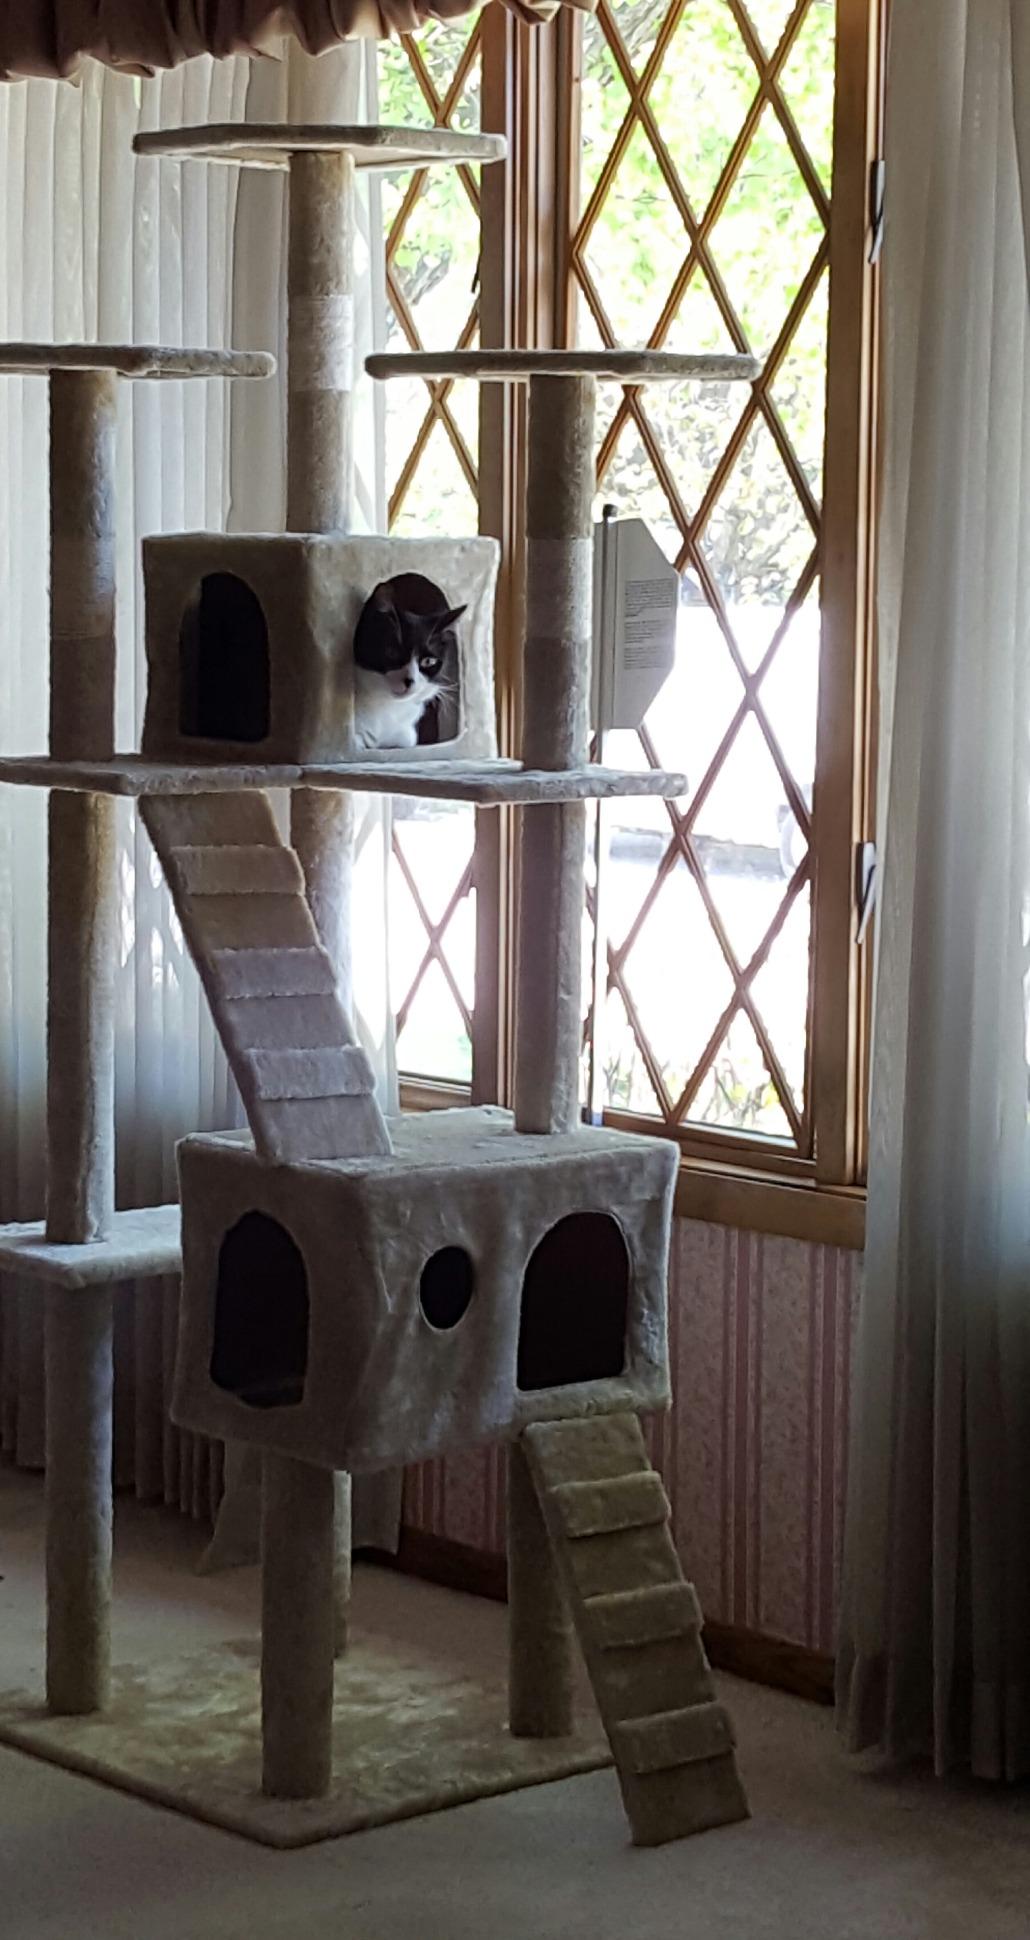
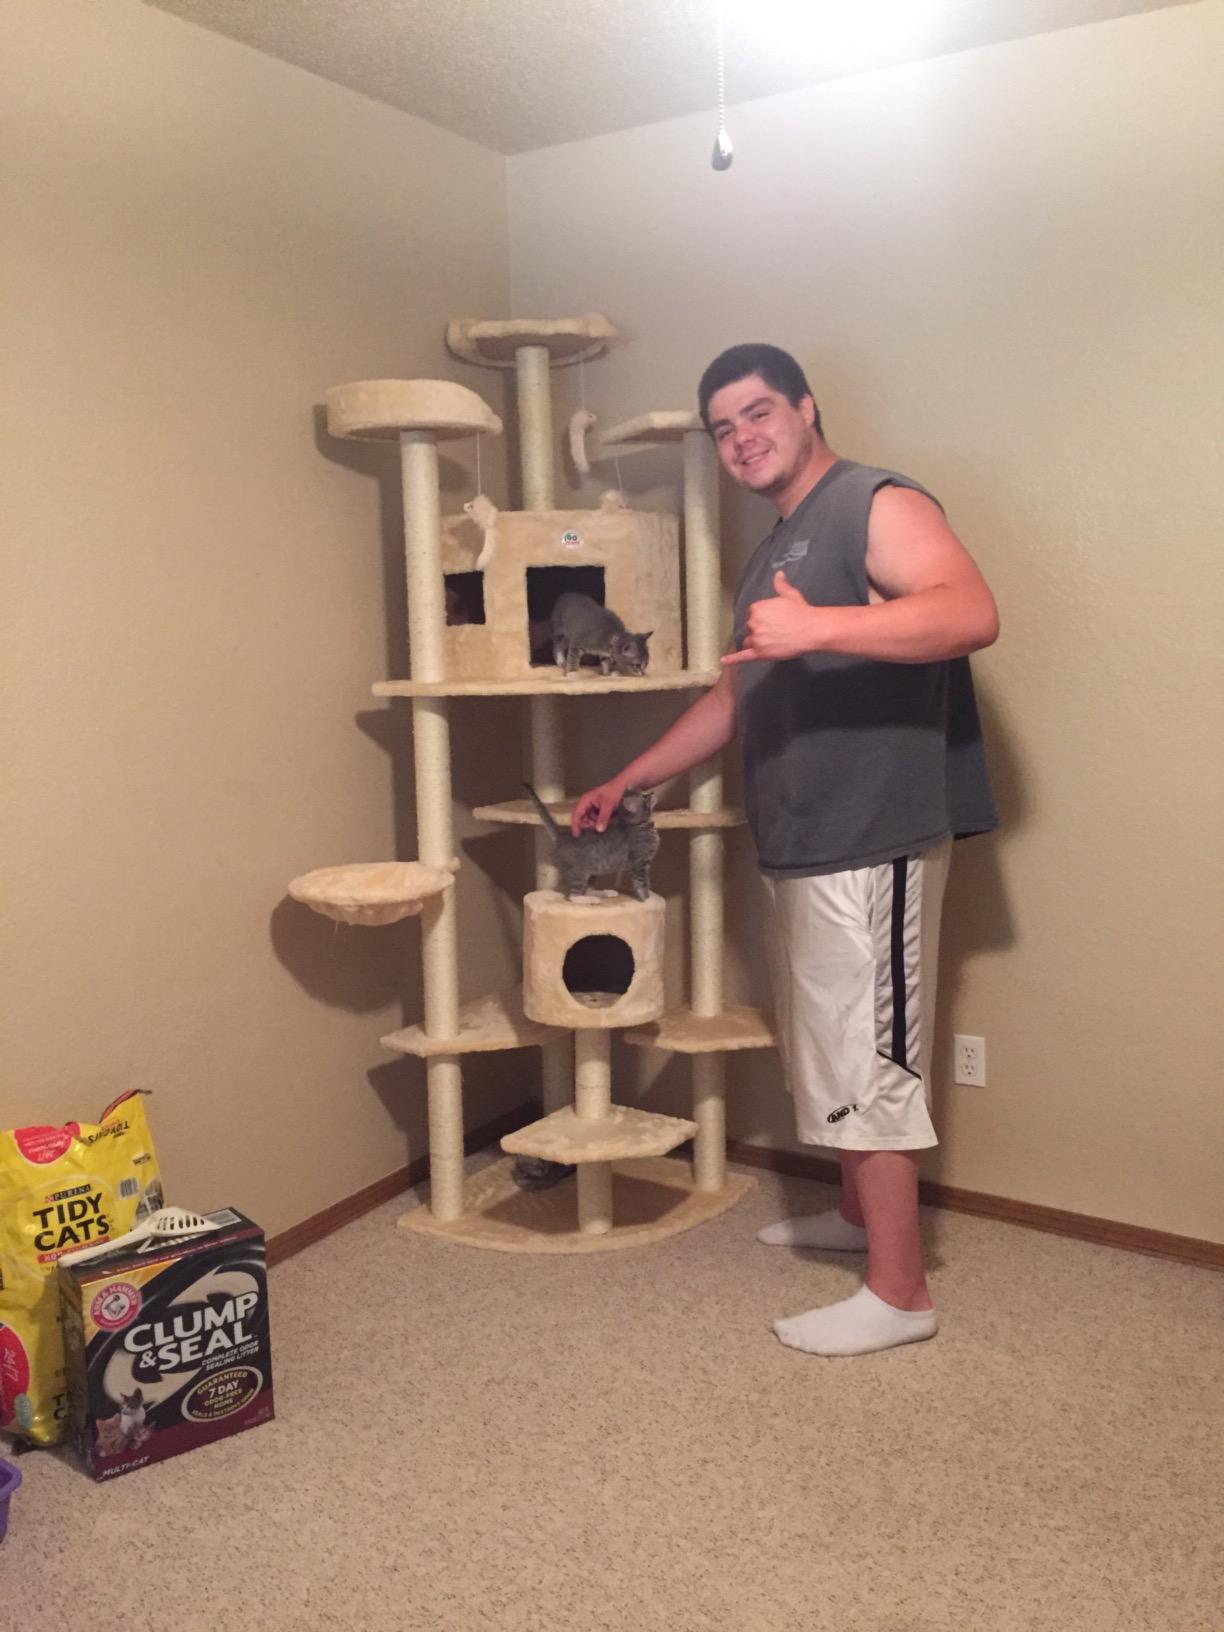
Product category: items_cat tree
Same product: no